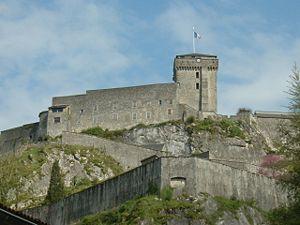
Lourdes (Hautes-Pyrénées, Midi-Pyrénées, France)
Cet article traite de l'histoire de la ville de Lourdes en Lavedan, département des Hautes-Pyrénées, région Occitanie, France.
Lourdes est une commune française située dans le département des Hautes-Pyrénées, en région Occitanie.